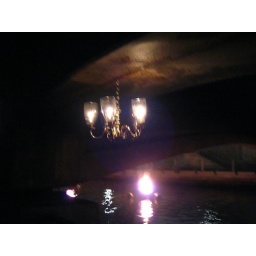
an old school lamp under a bridge